Pasadena (TV series)

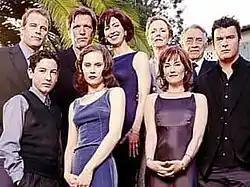
Cast of "Pasadena"

"Pasadena" was created by Mike White, who attended elementary and high school in Pasadena, California. Actress/director Diane Keaton directed the pilot episode, and was among the show's executive producers. Other producers included Mark B. Perry, Dana Baratta, R. W. Goodwin, and Bill Robinson. The pilot was edited by Tatiana S. Riegel.